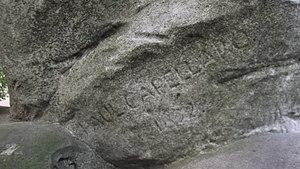
Signature du ""Le Déluge"" par Paul (Gabriel) Capellaro, 1892"
Paul-Gabriel Capellaro né à Paris le 18 août 1862 et mort dans la même ville le 16 février 1956 est un sculpteur français, lauréat du prix de Rome en 1886.